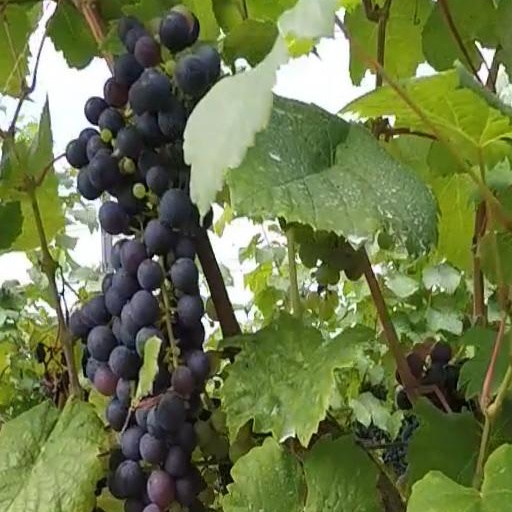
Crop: grape